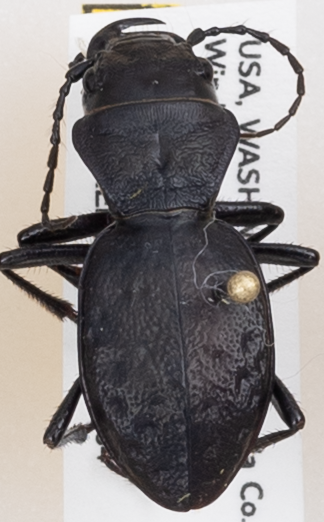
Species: Omus dejeanii
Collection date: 2019-06-04
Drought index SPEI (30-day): -1.01
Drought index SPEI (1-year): -2.09
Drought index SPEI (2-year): -2.09